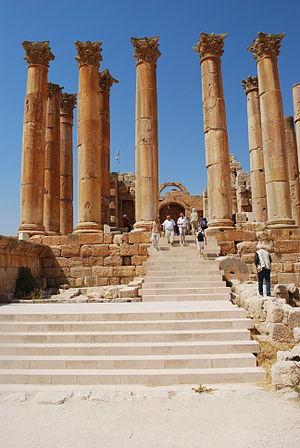
Le temple d'Artemis à Jerash. العربية: تمثال أرتمس لجرش- الأردن.